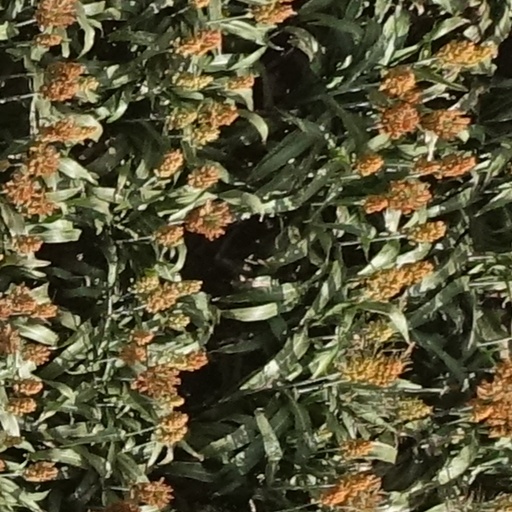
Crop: sorghum